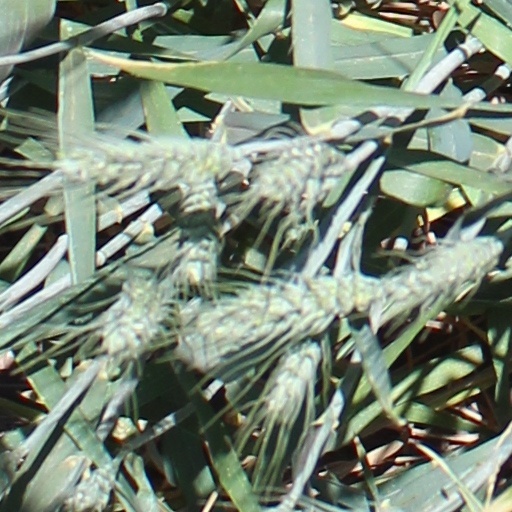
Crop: wheat